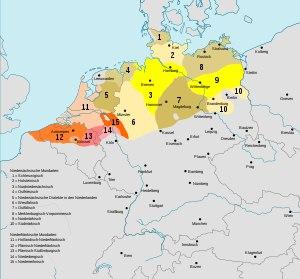
Le mecklembourgeois-poméranien est un dialecte bas allemand qui se parle dans l’état allemand du Mecklembourg-Poméranie-Occidentale.
Le bas saxon des Pays-Bas est un groupe de langues appartenant au bas saxon qui comporte différentes formes :
Le bas allemand est un groupe de dialectes germaniques. Il se distingue du groupe haut allemand par l'absence de la seconde mutation consonantique. Le bas saxon, parlé surtout en Allemagne du Nord, comprend le plus grand nombre de locuteurs. Le bas francique parlé dans le Sud et l'Ouest des Pays-Bas, dans le Nord de la Belgique et dans la région allemande de Basse-Rhénanie, se rattache aussi à un sous-groupe du bas allemand ; si le néerlandais, les parlers flamands et l’afrikaans y sont linguistiquement rattachés, on considère conventionnellement pour des raisons socio-historiques que leur rameau s'est différencié de la souche-mère.